Ronald Perelman

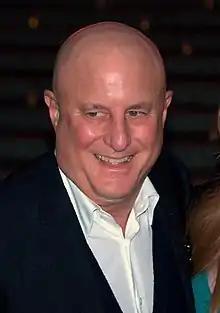
Perelman in 2009

Ronald Owen Perelman (born January 1, 1943) is an American banker, businessman, investor, and philanthropist. MacAndrews & Forbes Incorporated, his company, has invested in companies with interests in groceries, cigars, licorice, makeup, cars, photography, television, camping supplies, security, gaming, jewelry, banks, and comic book publishing. Perelman holds significant shares in companies such as Deluxe Entertainment, Revlon, SIGA Technologies, RetailMeNot, Merisant, Scantron, Scientific Games Corporation, Valassis, vTv Therapeutics and Harland Clarke. He previously owned a majority of shares in AM General, but in 2020 sold the majority of his shares in AM General along with significant works of art, in light of the impact of the economy on the high debt burdens many of his companies have from leveraged buyouts. In early 2020, Revlon, acquired by Perelman in the 1980s, undertook a debt deal.